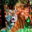
Label: tiger